Zabihollah Safa

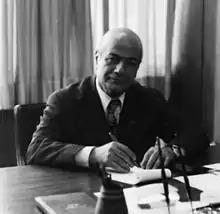
Zabihollah Safa,

Zabihollah Safa (May 7, 1911 in Shahmirzad, Iran – April 29, 1999 in Lübeck, Germany) was a scholar and professor emeritus of Iranian studies at the University of Tehran.